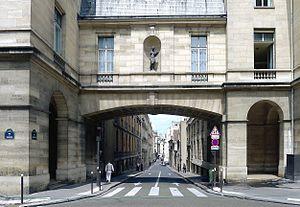
Rue Garancière - Paris VI
La rue Garancière est une voie située dans le quartier de l'Odéon du 6ᵉ arrondissement de Paris, en France.